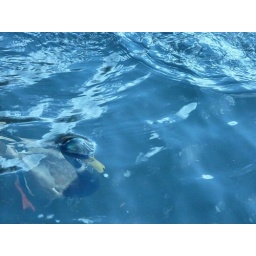
duck under water